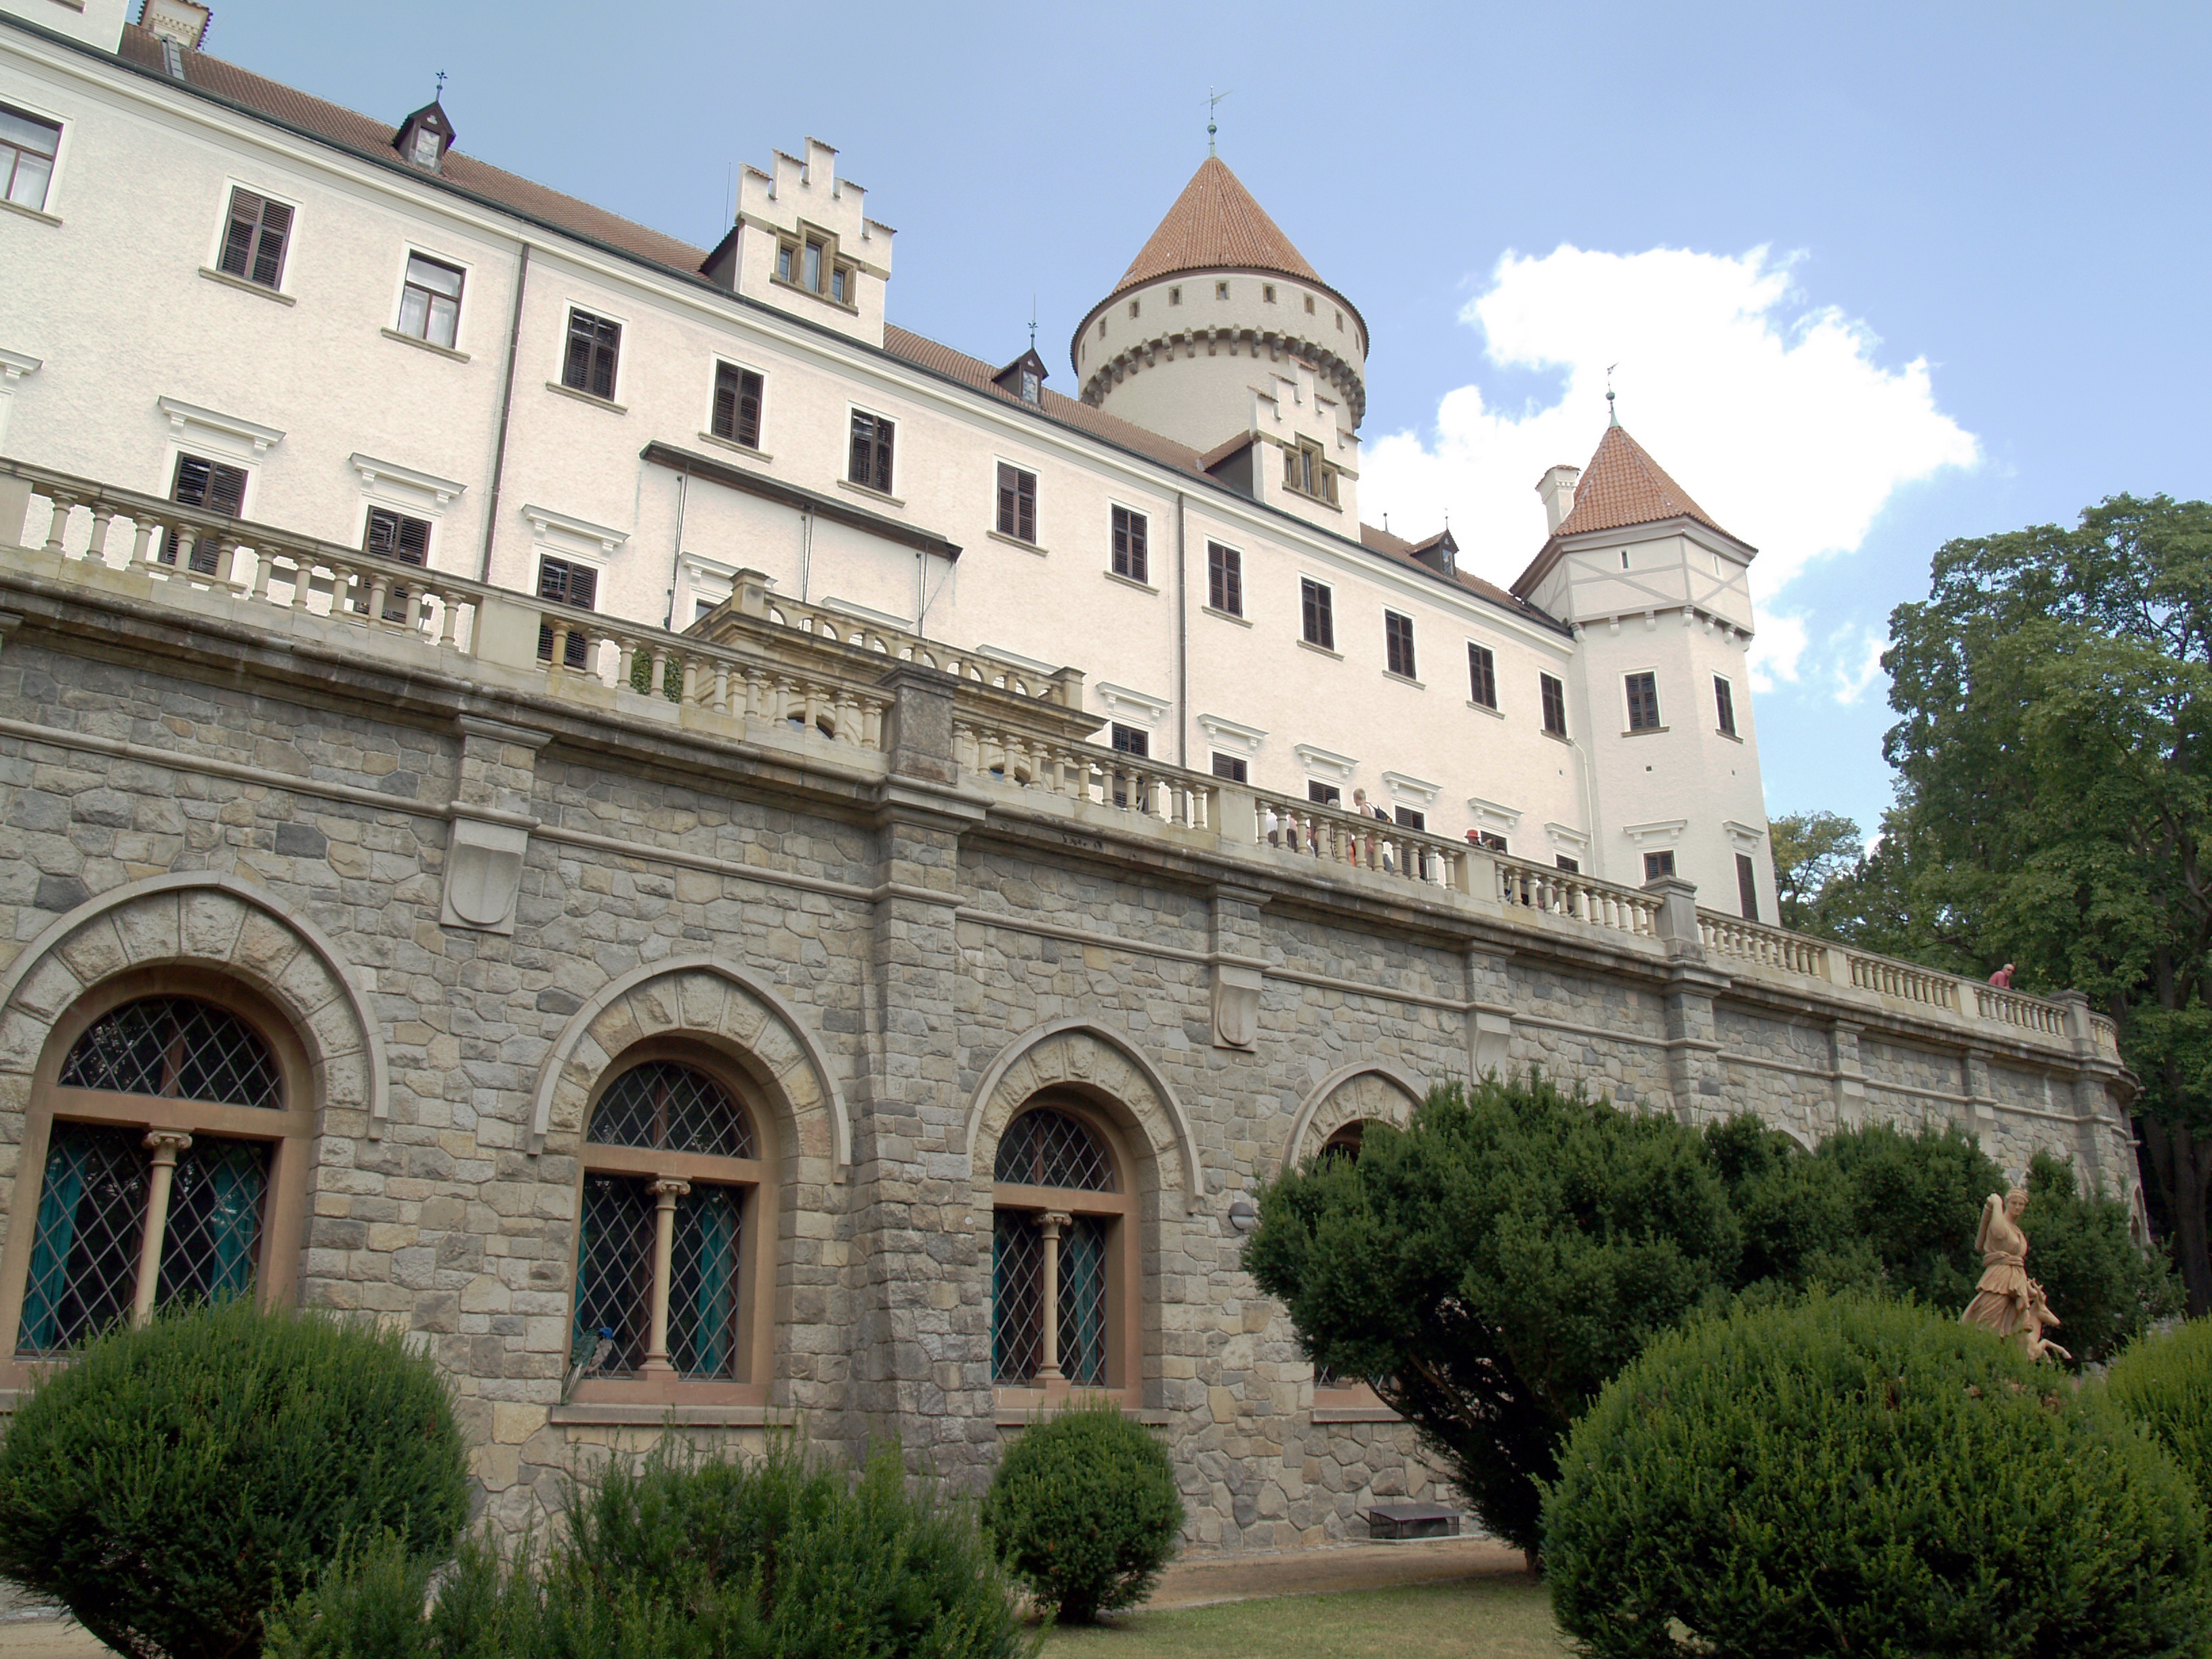
architecture, mansion, town, building, chateau, palace, monument, tower, landmark, facade, tourism, place of worship, monastery, synagogue, estate, czech republic, caesar, tours, stately home, historic site, konopi t lock